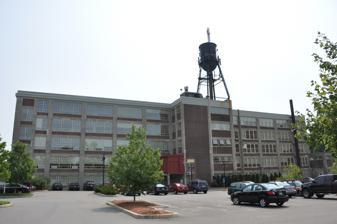
Building: Dennison Manufacturing Co. Paper Box Factory
Country: United States of America
Year built: 1923
United States historic place Dennison Manufacturing Co.. Paper Box Factory U.S. National Register of Historic Places Show map of Massachusetts Show map of the United States Location 175 Maple St., Marlborough, Massachusetts Coordinates 42°20′27″N 71°32′37″W / 42.34083°N 71.54361°W / 42.34083; -71.54361 Area 2.8 acres (1.1 ha) Built 1923 Architect Monks & Johnson Architectural style Early Commercial NRHP reference No. 08001070 Added to NRHP November 19, 2008 The Dennison Manufacturing Co. Paper Box Factory is a historic factory building at 175 Maple Street in Marlborough, Massachusetts . It was built in 1923 and owned by the paper company until 1969. After Dennison left, a subsidiary of Dennison, Design Pak, was based in the building. In 2007, the building was converted into apartments. The building was added to the National Register of Historic Places in 2008. Dennison, founded by brothers Aaron and Eliphalet W. Dennison as an adjunct to their father's jewelry business, was originally a jewelry-box making company run out of the family home in Brunswick, Maine, in the 1840s. See also National Register of Historic Places listings in Marlborough, Massachusetts References